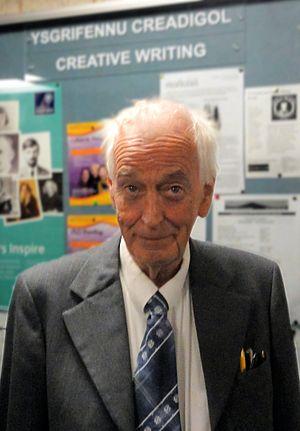
John Davies, né le 25 avril 1938 à Treorchy et mort le 16 février 2015 à Cardiff, est un historien et animateur de télévision et de radio gallois.